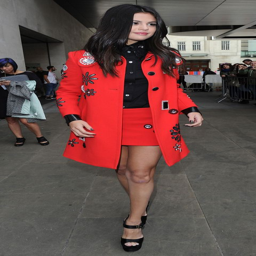
person in a fiery red embroidered coat and matching mini .